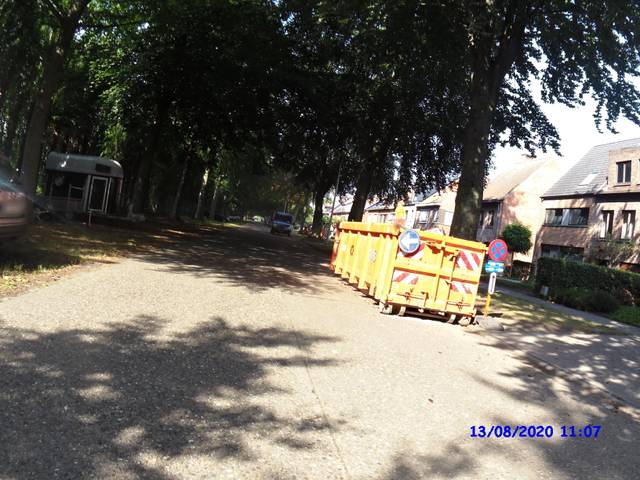
Region: Belgium
Coordinates: 51.243, 4.48